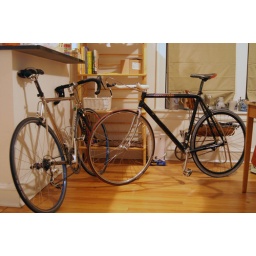
bought the less shiny one to ride to the train station in the morning. no two things on it match